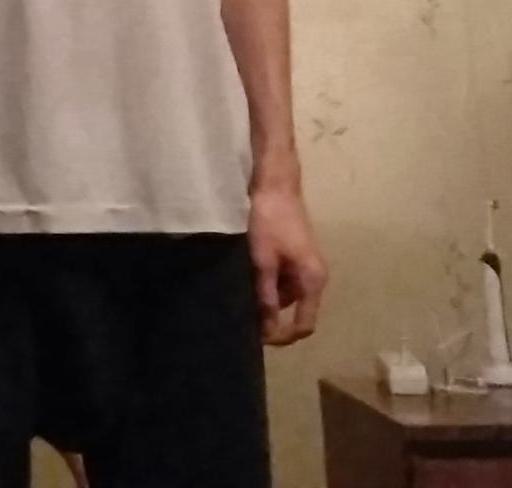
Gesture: no_gesture